Tibet Vernacular Paper

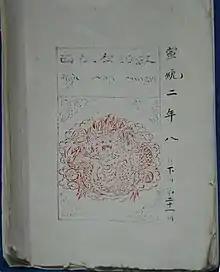
Front cover of August 1910 21 issue in Chinese and Tibetan

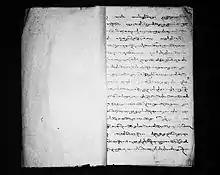
Page of the Paper in Tibetan

The Tibet Vernacular News, also translated as The Tibetan Vernacular News, is the first newspaper to have been established in Tibet. Besides a Chinese title and some subscription information, the newspaper was written in Tibetan since its founding in April 1907 by amban Lian Yu 聯豫 (in office 1906–1912), and his deputy Zhang Yintang 張蔭堂 (in office 1906–1908), in the final years of the Qing dynasty. The first issue was lithographically printed, with a print-run fewer than 100 copies a day. It was disestablished in 1911. The mission of the newspaper was mainly educational, but also propagandistic. Nothing is known about how the paper was received by Tibetans.